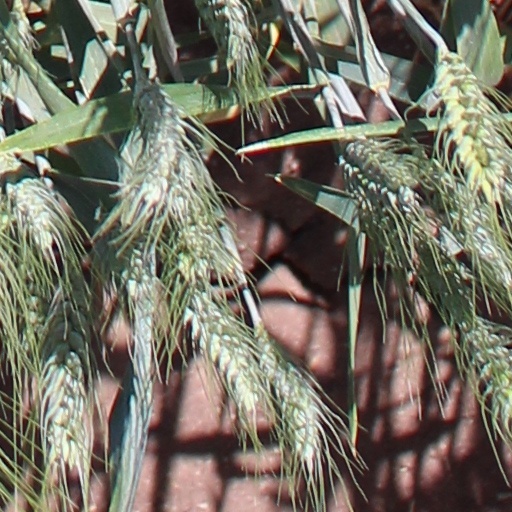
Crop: wheat